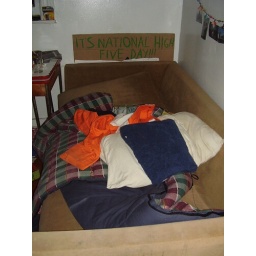
it is a couch in a kitchen